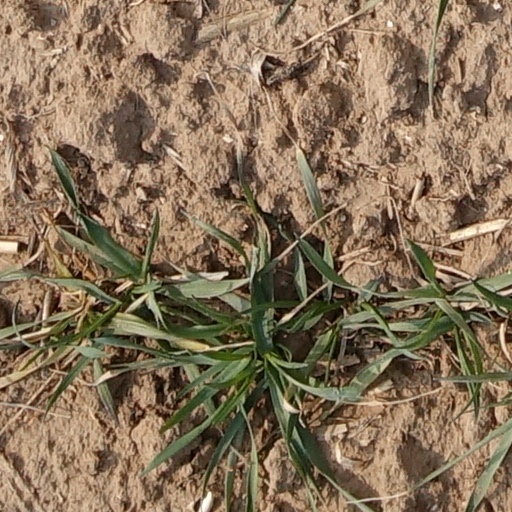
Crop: wheat